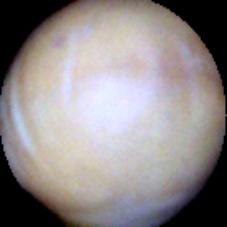
Label: Intact